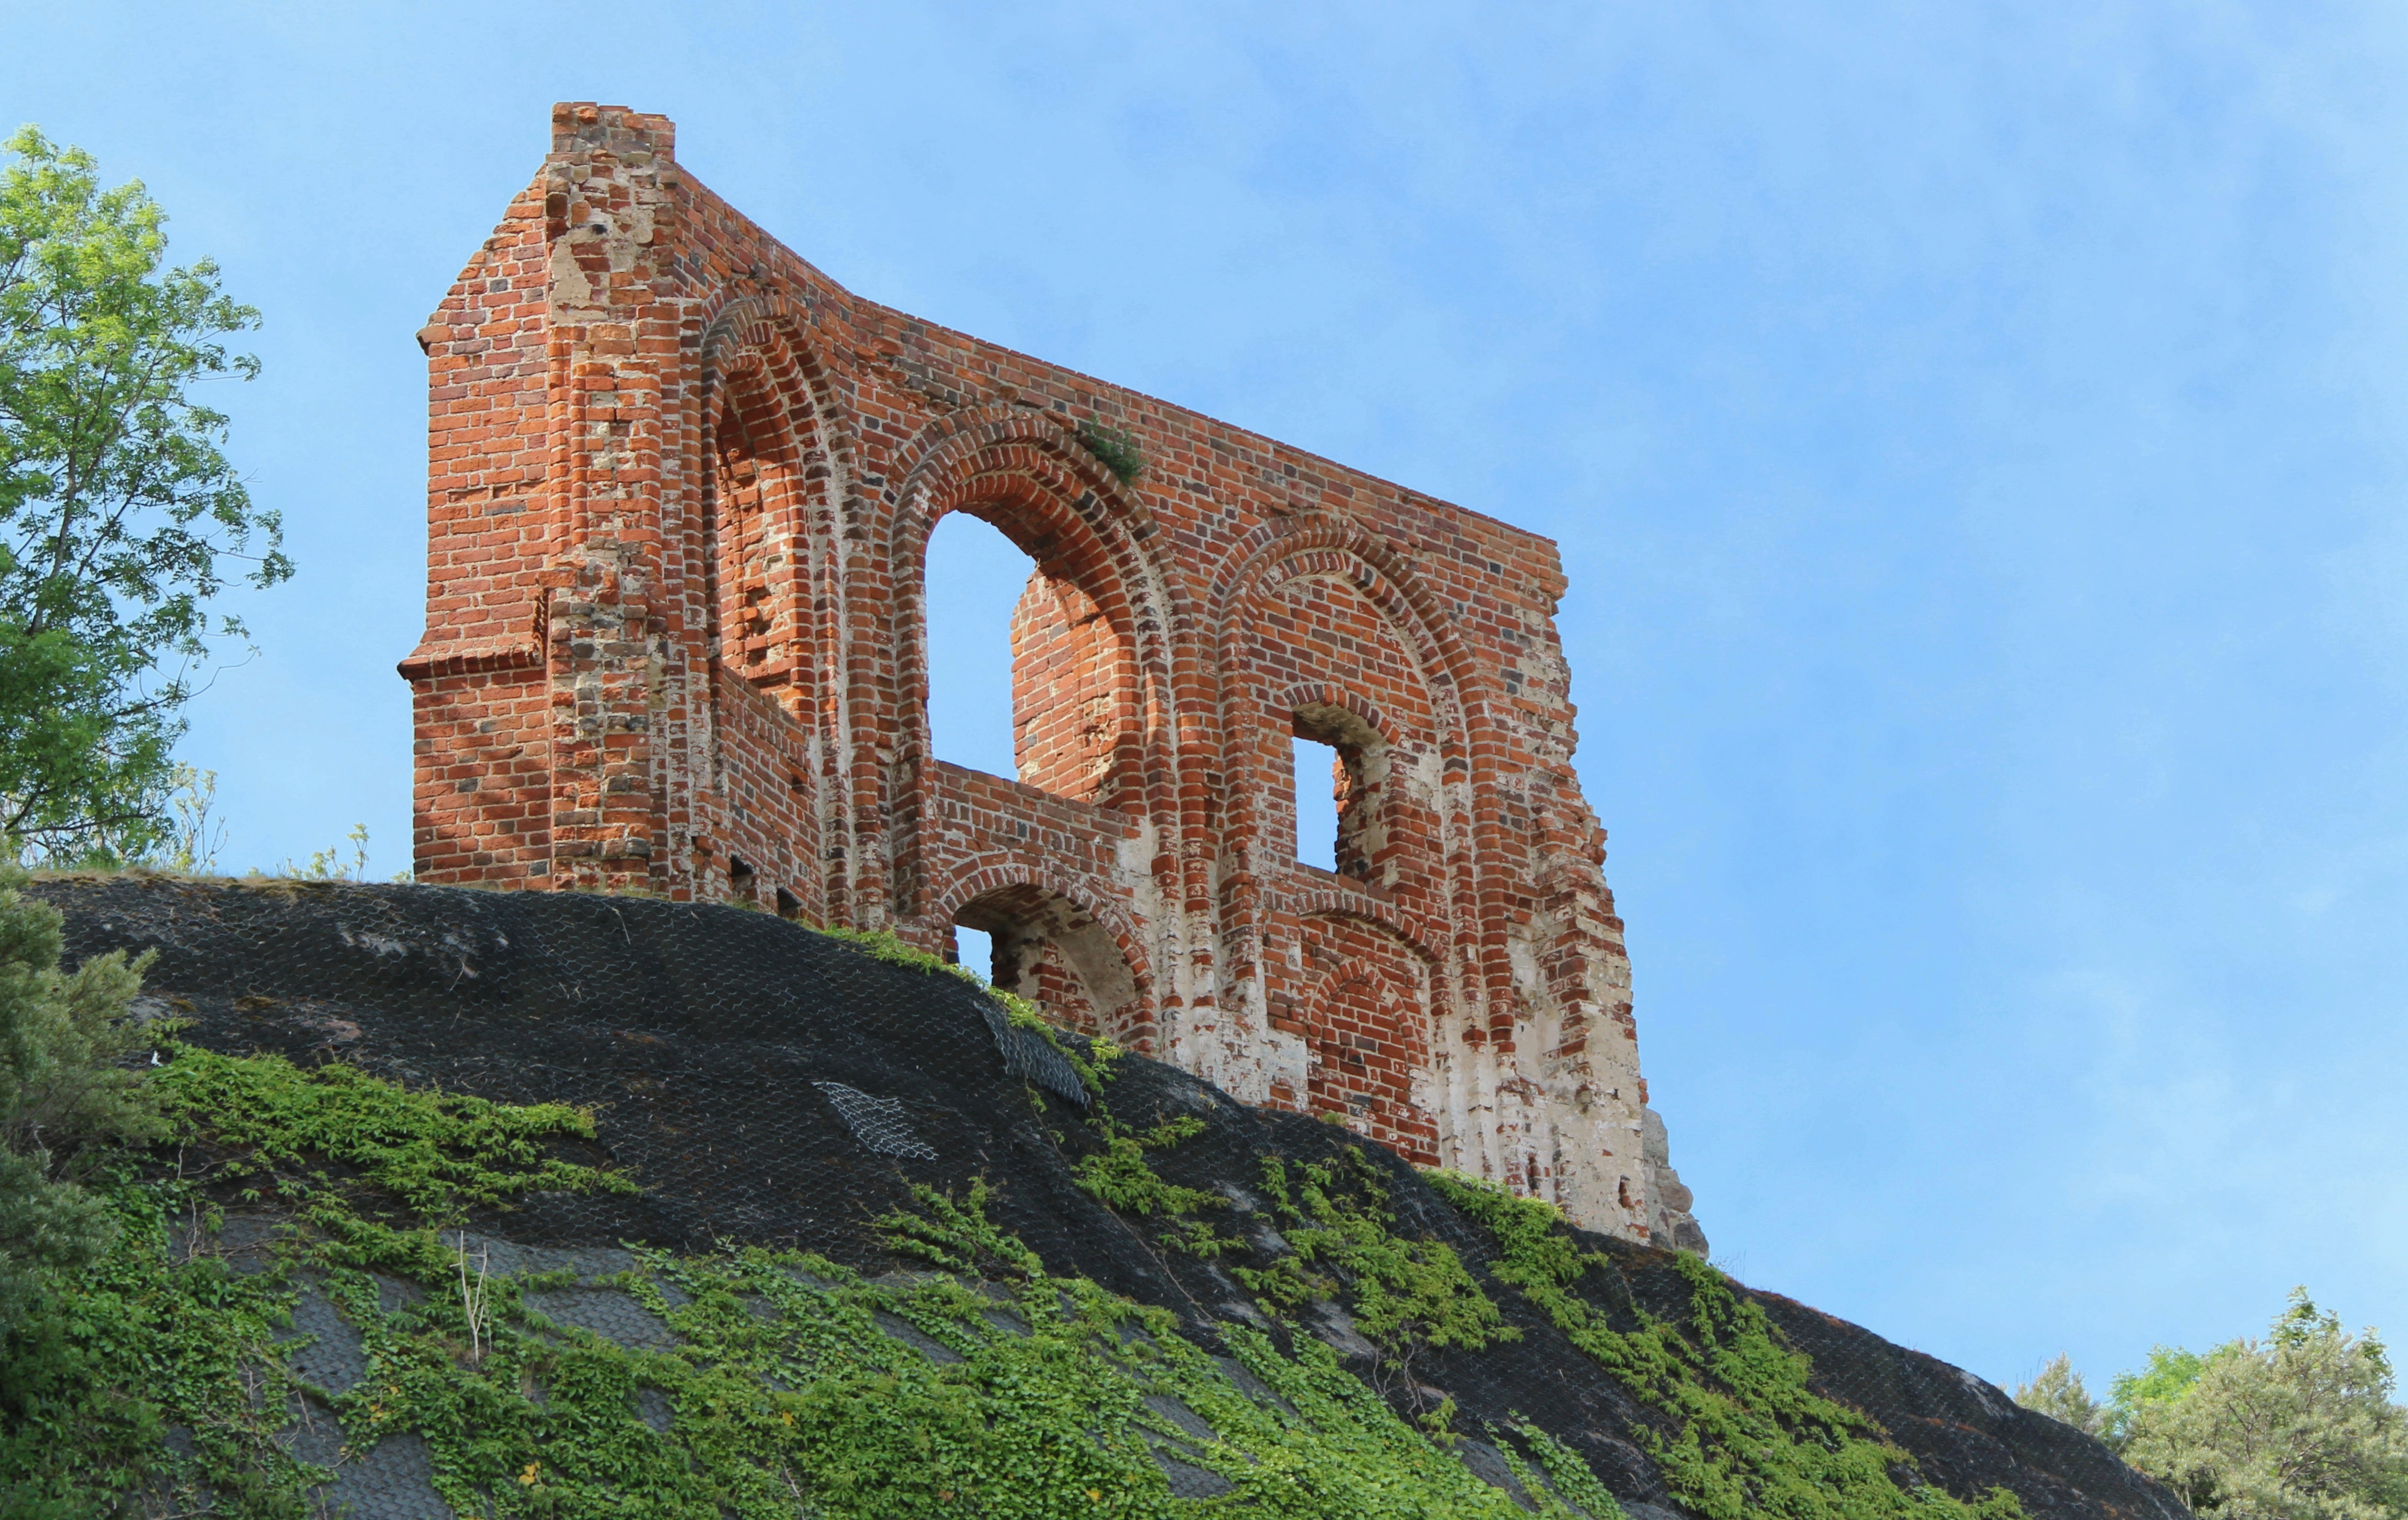
architecture, building, monument, tower, castle, landmark, church, chapel, fortification, gothic, place of worship, destroyed, bell tower, ruins, monastery, poland, abbey, old buildings, the ruins of the, historic site